Financial cost of the Iraq War

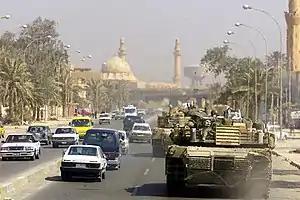
A Marine Corps M1 Abrams tank patrols a Baghdad street after its fall in 2003 during Operation Iraqi Freedom.

A major report of direct costs was prepared by the Watson Center at Brown University, totalling over $1.1 trillion. As of August 2017, the United States Department of Defense's direct spending on Iraq, Afghanistan, and Syria since September 11, 2001 totaled at least $1.474 trillion, and highlights the complementary costs at home, such as interest paid on the funds borrowed to finance the wars.